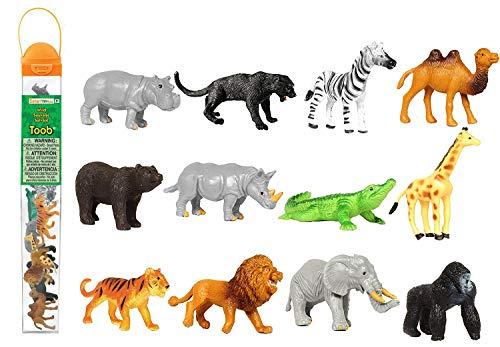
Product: Safari Ltd Wild TOOB With 12 Great Jungle Friends, Including a Giraffe, Brown Bear, Tiger, Camel, Lion, Crocodile, Gorilla, Hippo, Rhino, Zebra, Panther and Elephant (Discontinued by manufacturer)
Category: Toys & Games | Toy Figures & Playsets | Playsets & Vehicles | Playsets
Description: The Safari Ltd Wild TOOB features 12 of the most iconic animals, from the desert to the jungle to the Nile, including a giraffe, brown bear, tiger, camel, lion, crocodile, gorilla, hippo, rhino, zebra, panther, and elephant.
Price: $13.29
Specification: ProductDimensions:13x1.6x1.6inches|ItemWeight:4.8ounces|ShippingWeight:5.6ounces(Viewshippingratesandpolicies)|DomesticShipping:ItemcanbeshippedwithinU.S.|InternationalShipping:ThisitemcanbeshippedtoselectcountriesoutsideoftheU.S.LearnMore|ASIN:B000BNEOS0|Itemmodelnumber:695004|Manufacturerrecommendedage:6-10years